Orick, California

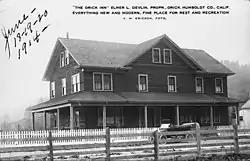
The original Orick Inn

Robert Swan was a local rancher and businessman who owned the ferry and the local store, which was bought out by native Eurekan Elmer L. Devlin (August 1, 1877 - ?) who built the original Orick Inn. Devlin's first building burned down in 1918 and was rebuilt by 1922. It was known for home cooked food, as well as hosting fishermen and notables including opera singer Madame Ernestine Schumann-Heink, actors Fred MacMurray and Ronald Colman and President Herbert Hoover.